Richard Archer Prince

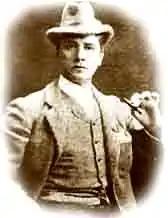
Richard Archer Prince in 1885

Richard Archer Prince (11 May 1858– 25 January 1937), also known as William Archer Flint, was an actor who murdered another actor, William Terriss, outside the Adelphi Theatre in London in December 1897.